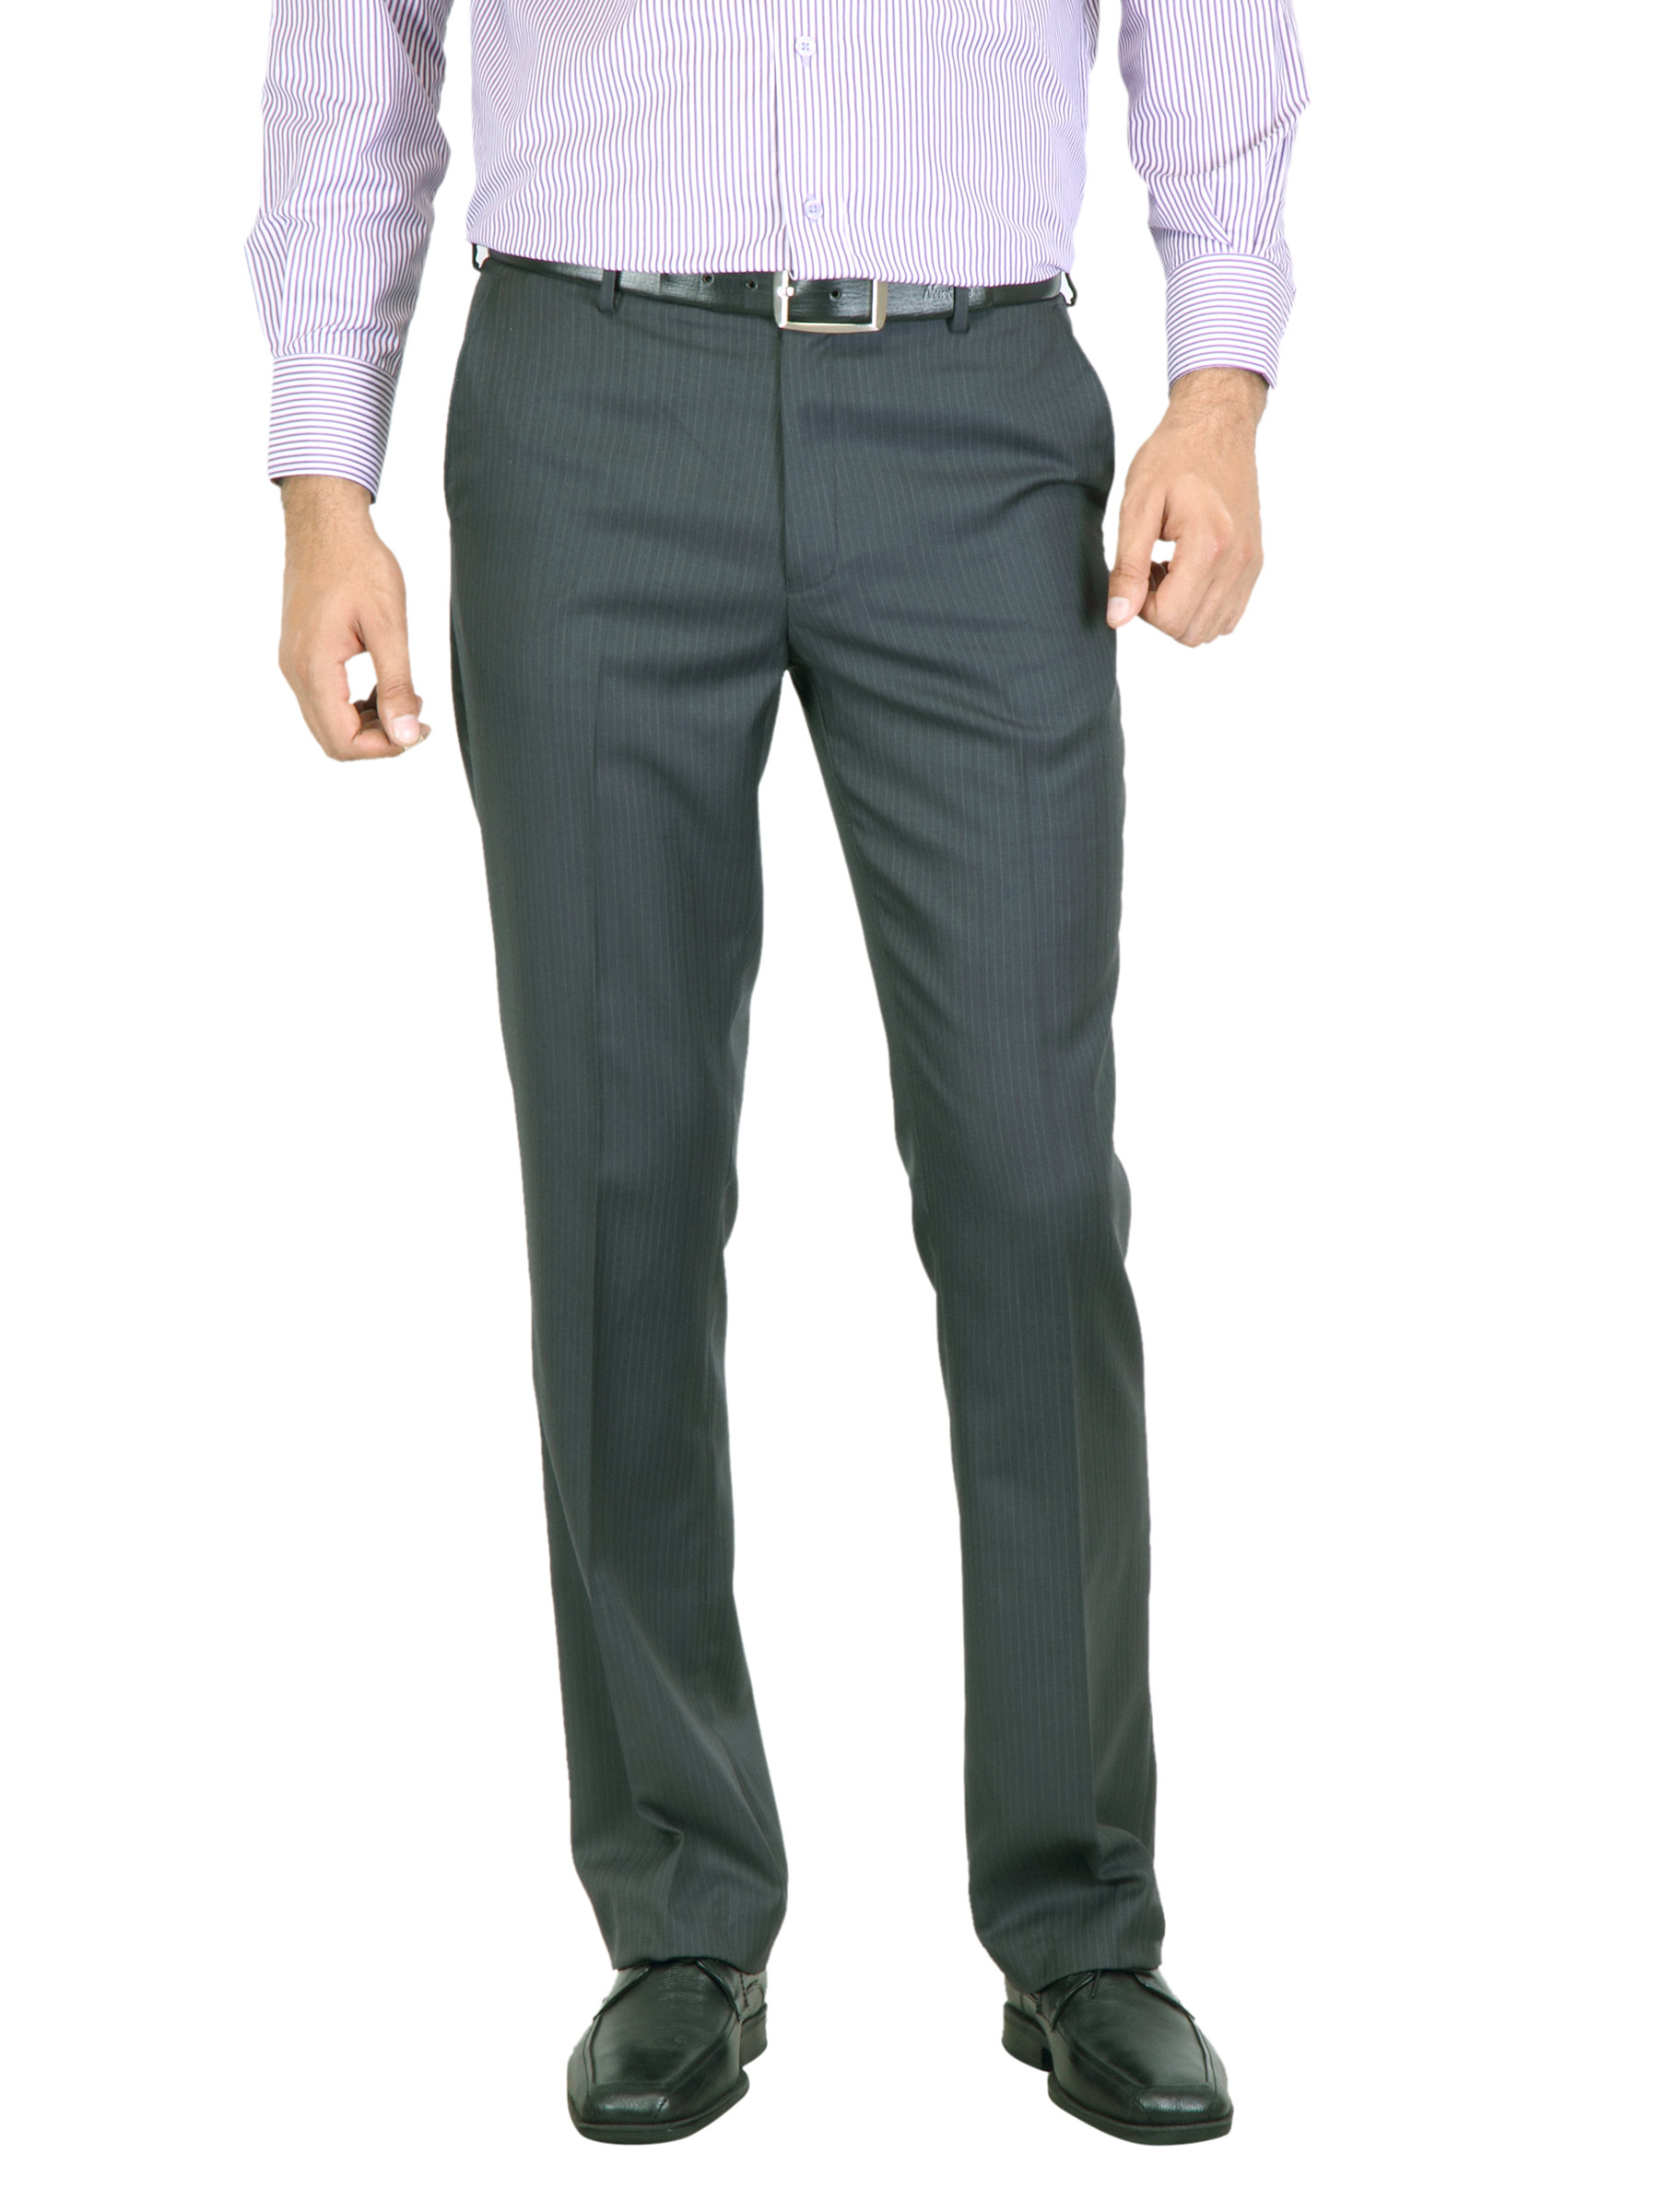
Peter England Men Stripes Navy Blue Trouser
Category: Apparel / Bottomwear / Trousers
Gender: Men
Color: Charcoal
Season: Fall 2011
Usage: Formal